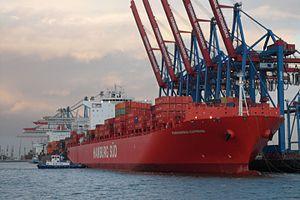
Porte-conteneurs Paranagua Express, à Burchard terminal dans le port de Hambourg en Octobre 2012